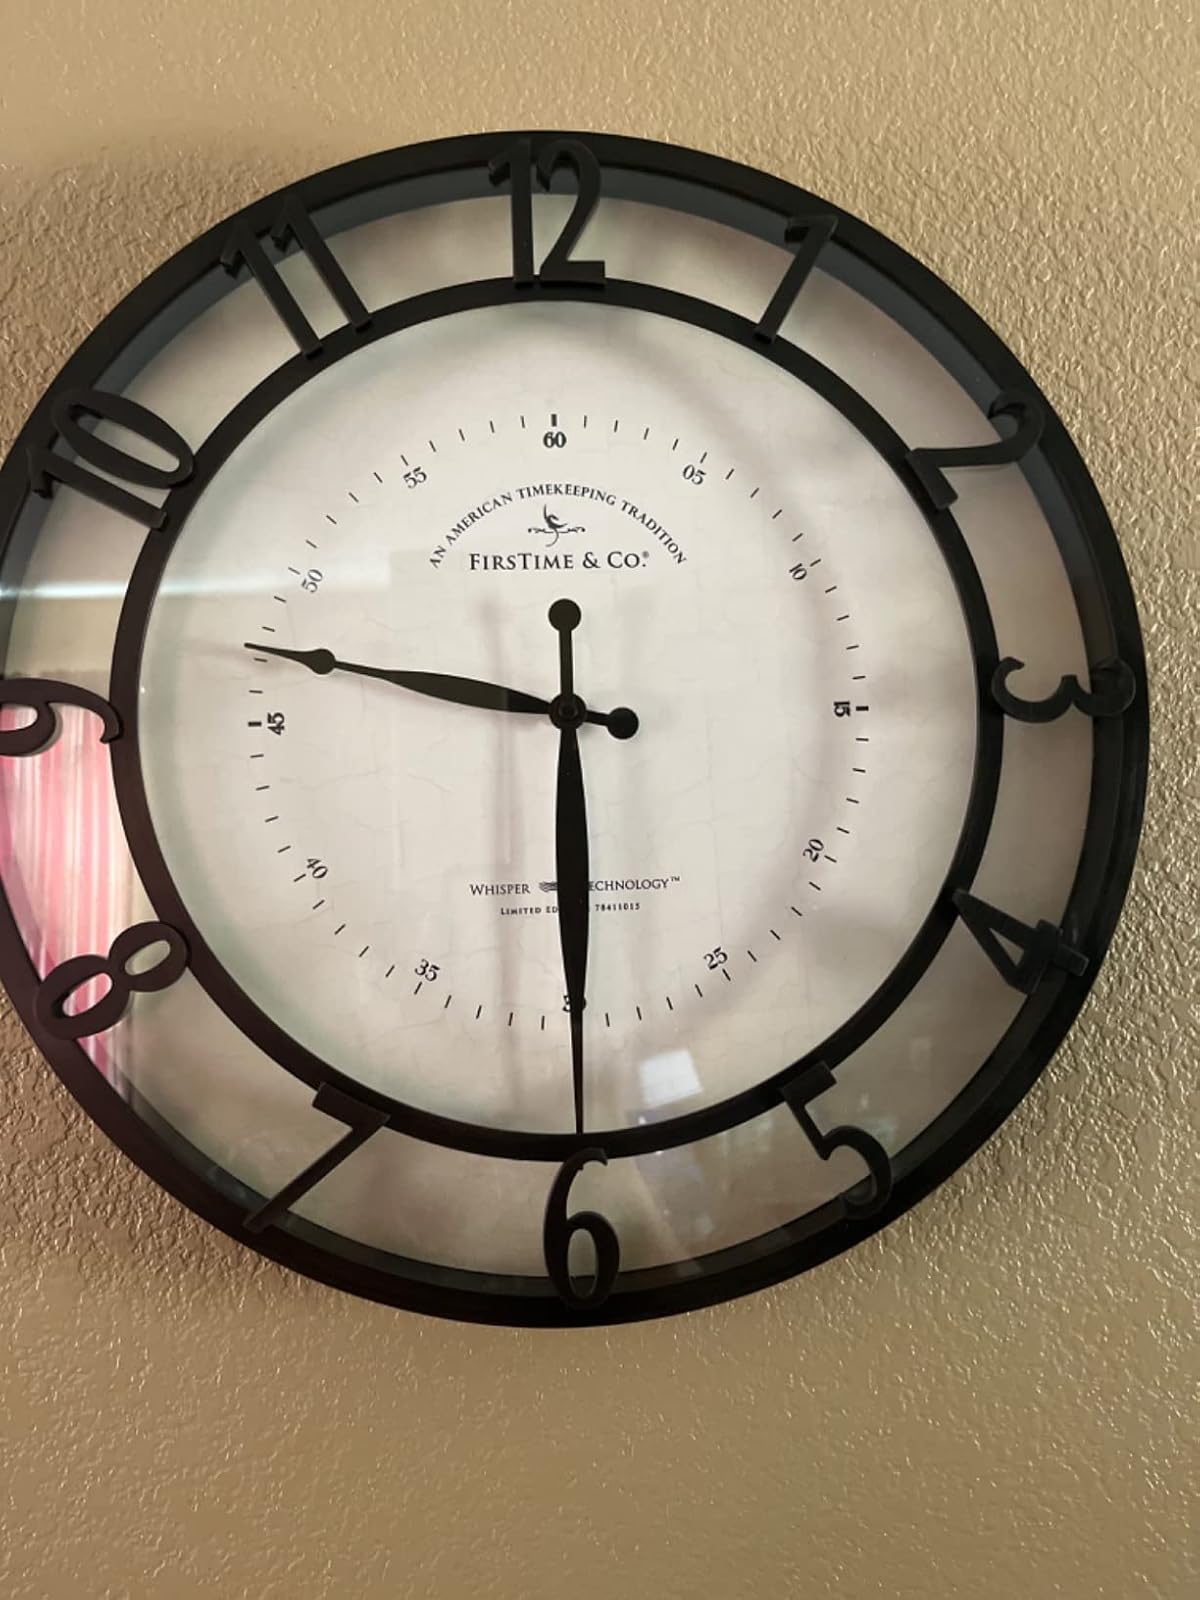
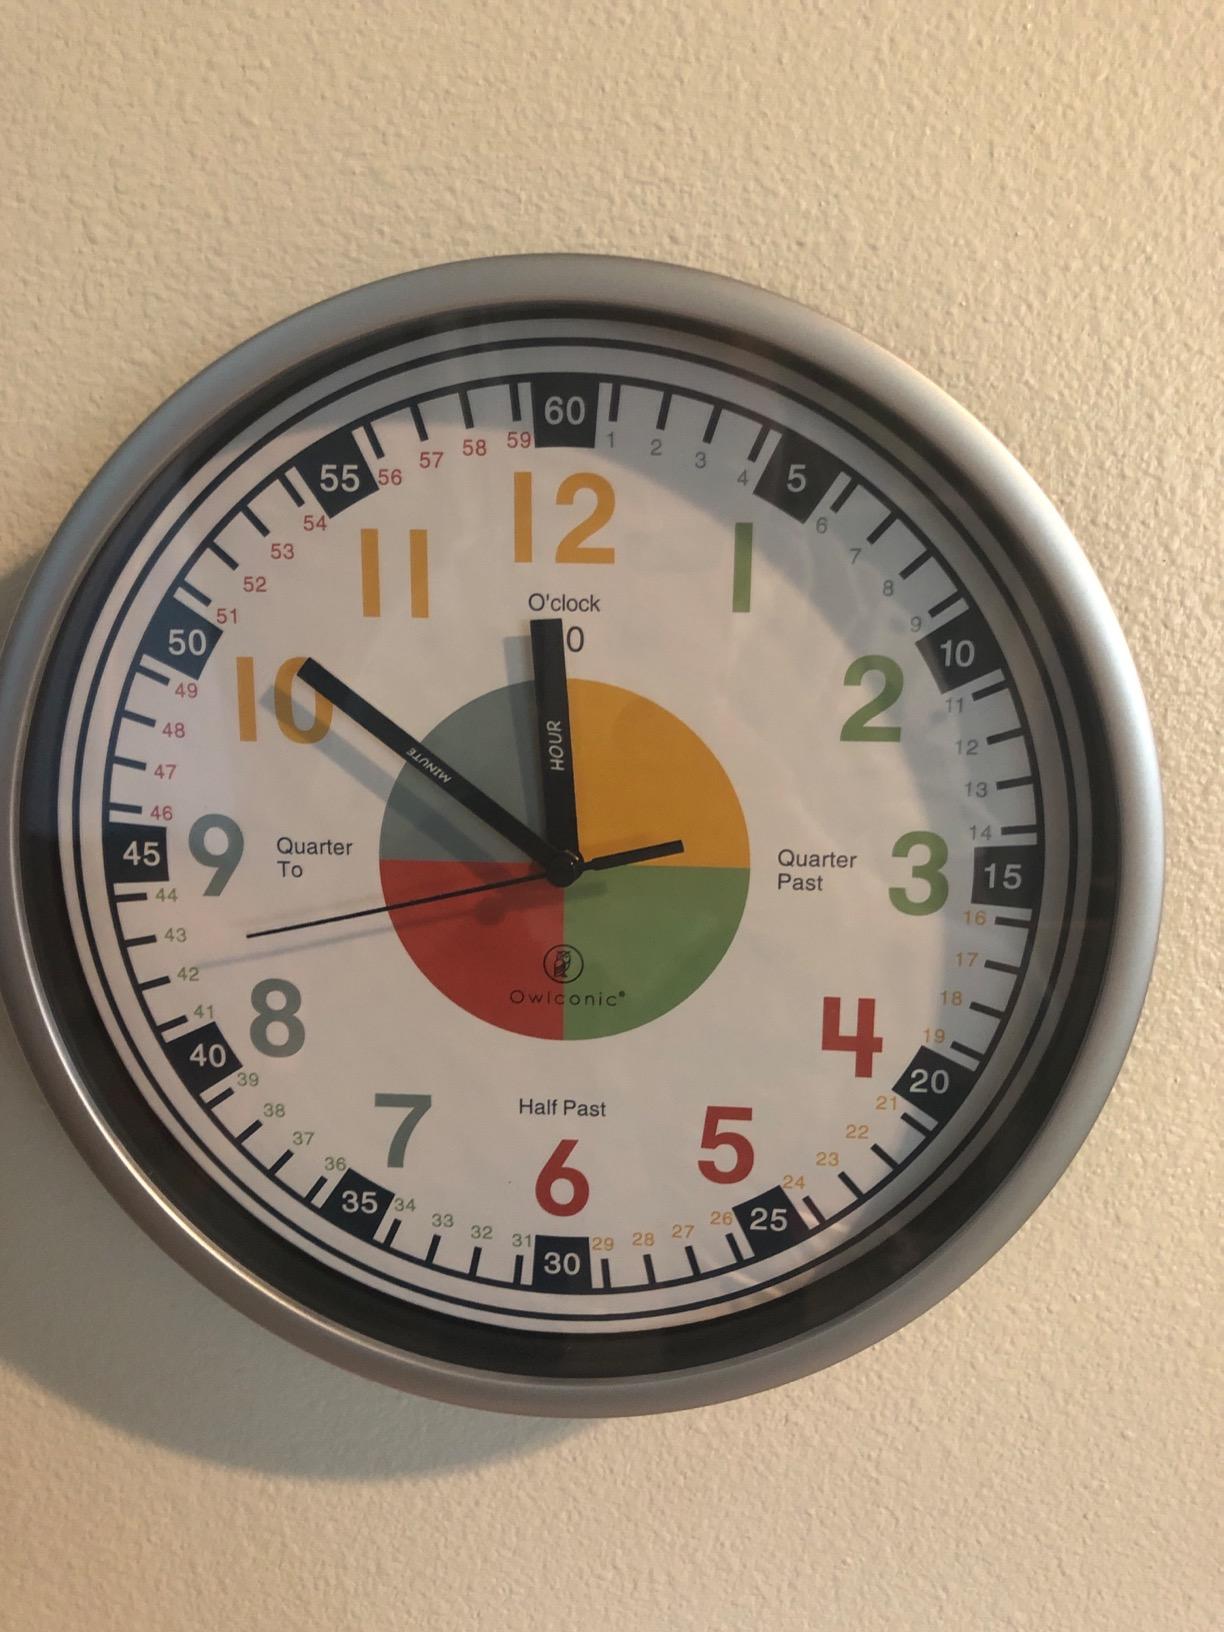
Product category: clock
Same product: no